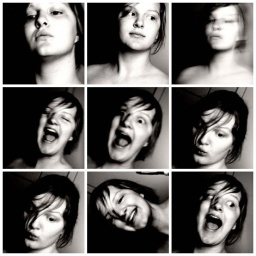
me in front of the bathroom mirror (second effect)